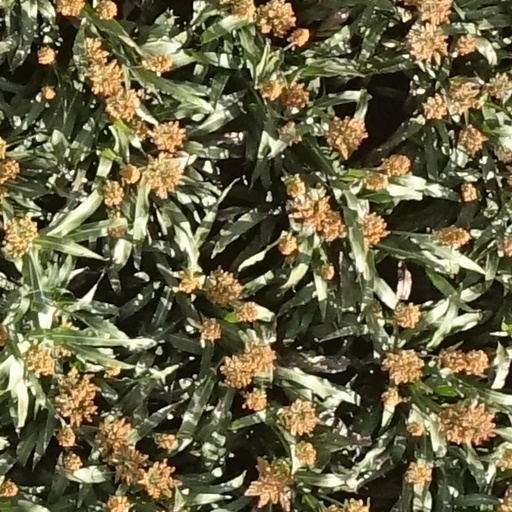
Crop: sorghum